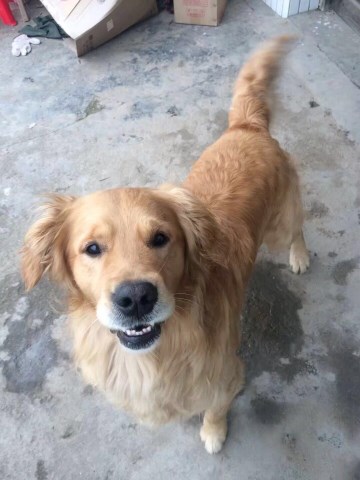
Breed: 5355-n000126-golden_retriever